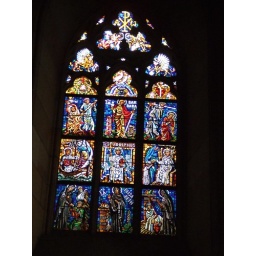
Stained glass window in the Cathedral